Exide lead contamination

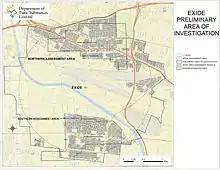
DTSC Preliminary Area of Investigation map

The facility closure is overseen by the California Department of Toxic Substances Control (DTSC) and the South Coast Air Quality Management District (SCAQMD). The closure includes dismantling the former recycling facility under a full enclosure tent, under negative pressure, preventing emissions from leaving the premises. Hazardous materials from the facility are recycled or disposed of under DTSC oversight.